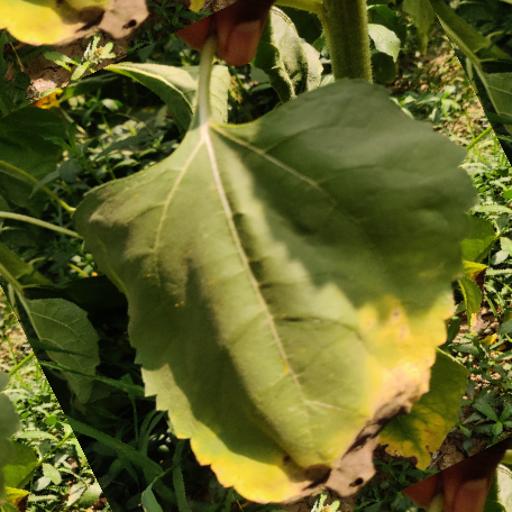
Label: Downy_mildew